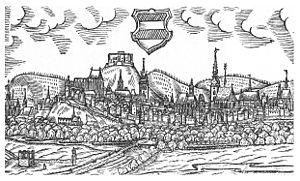
La ville de Brno est officiellement fondée en 1243 par Venceslas Iᵉʳ de Bohême, mais le site est habité depuis le IIᵉ siècle.